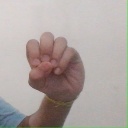
अक्षर: उ